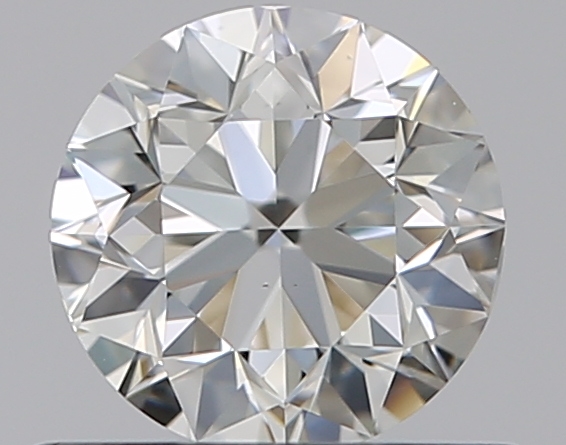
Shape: round
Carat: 0.5
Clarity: VS1
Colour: J
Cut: GD
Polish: EX
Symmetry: VG
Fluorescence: N
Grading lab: GIA
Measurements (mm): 4.93 x 4.97 x 3.2